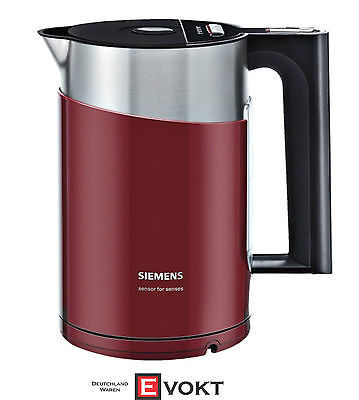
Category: kettle